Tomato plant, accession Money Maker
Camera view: bottom (45 deg); turntable rotation: 240 degrees
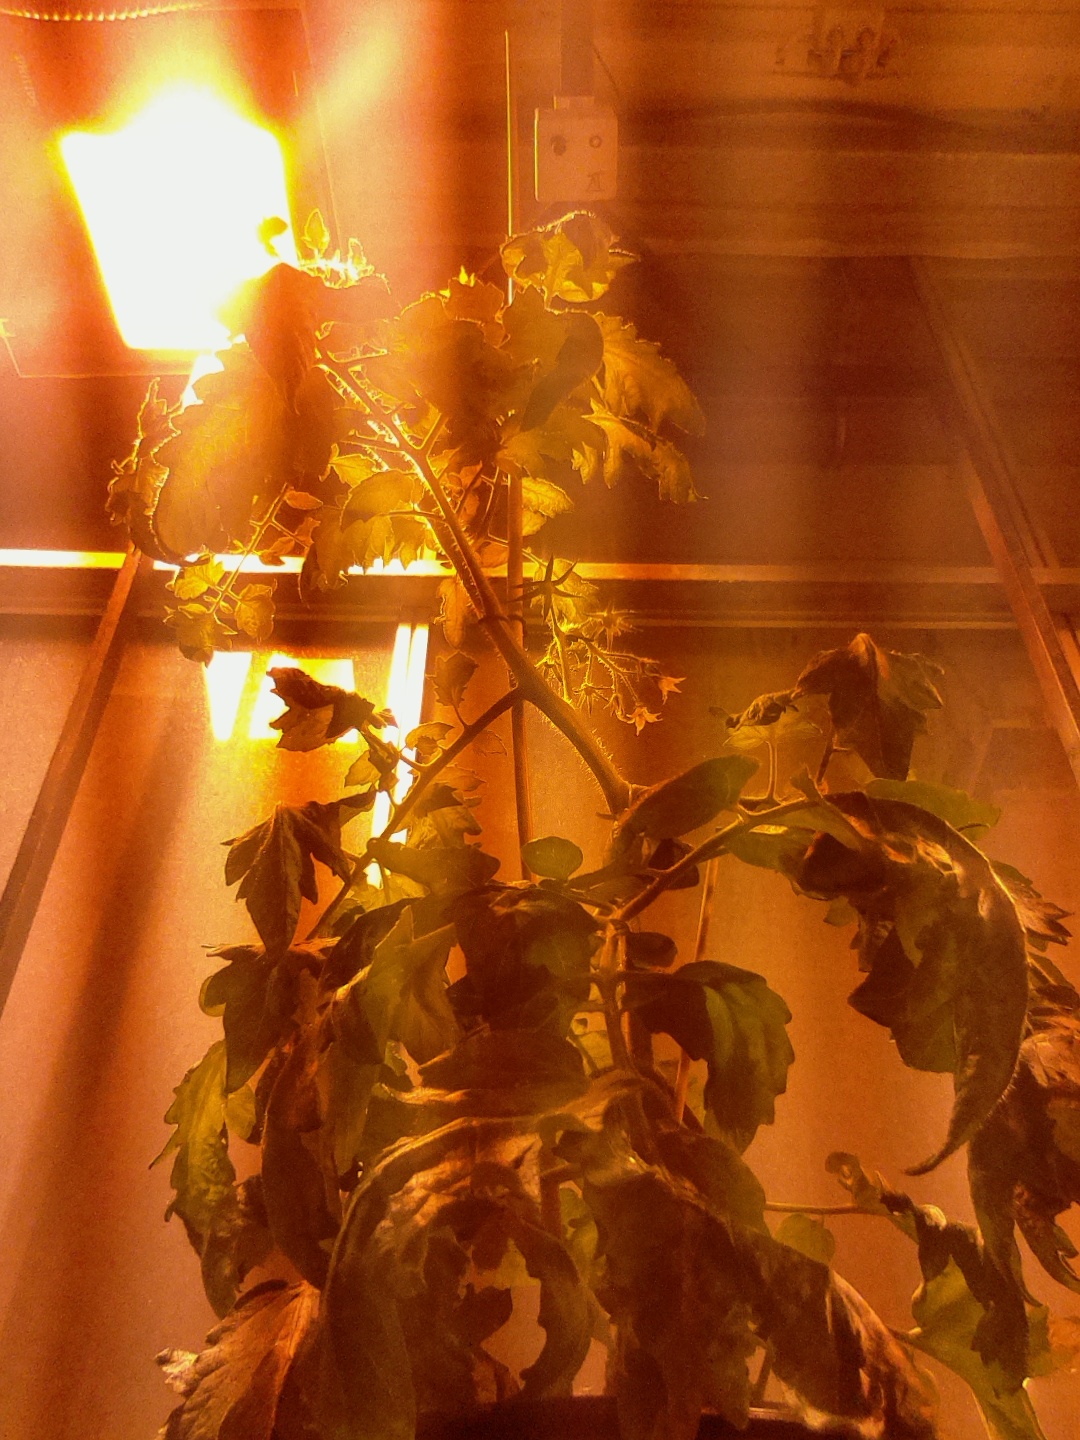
BBCH growth stage 67: Full flowering, 70%-80% of flowers open, more petals falling